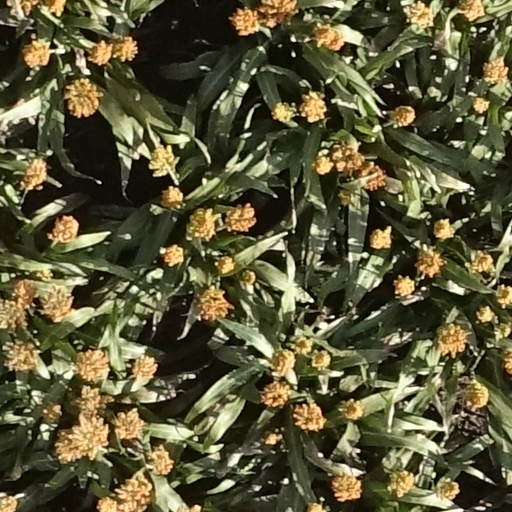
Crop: sorghum